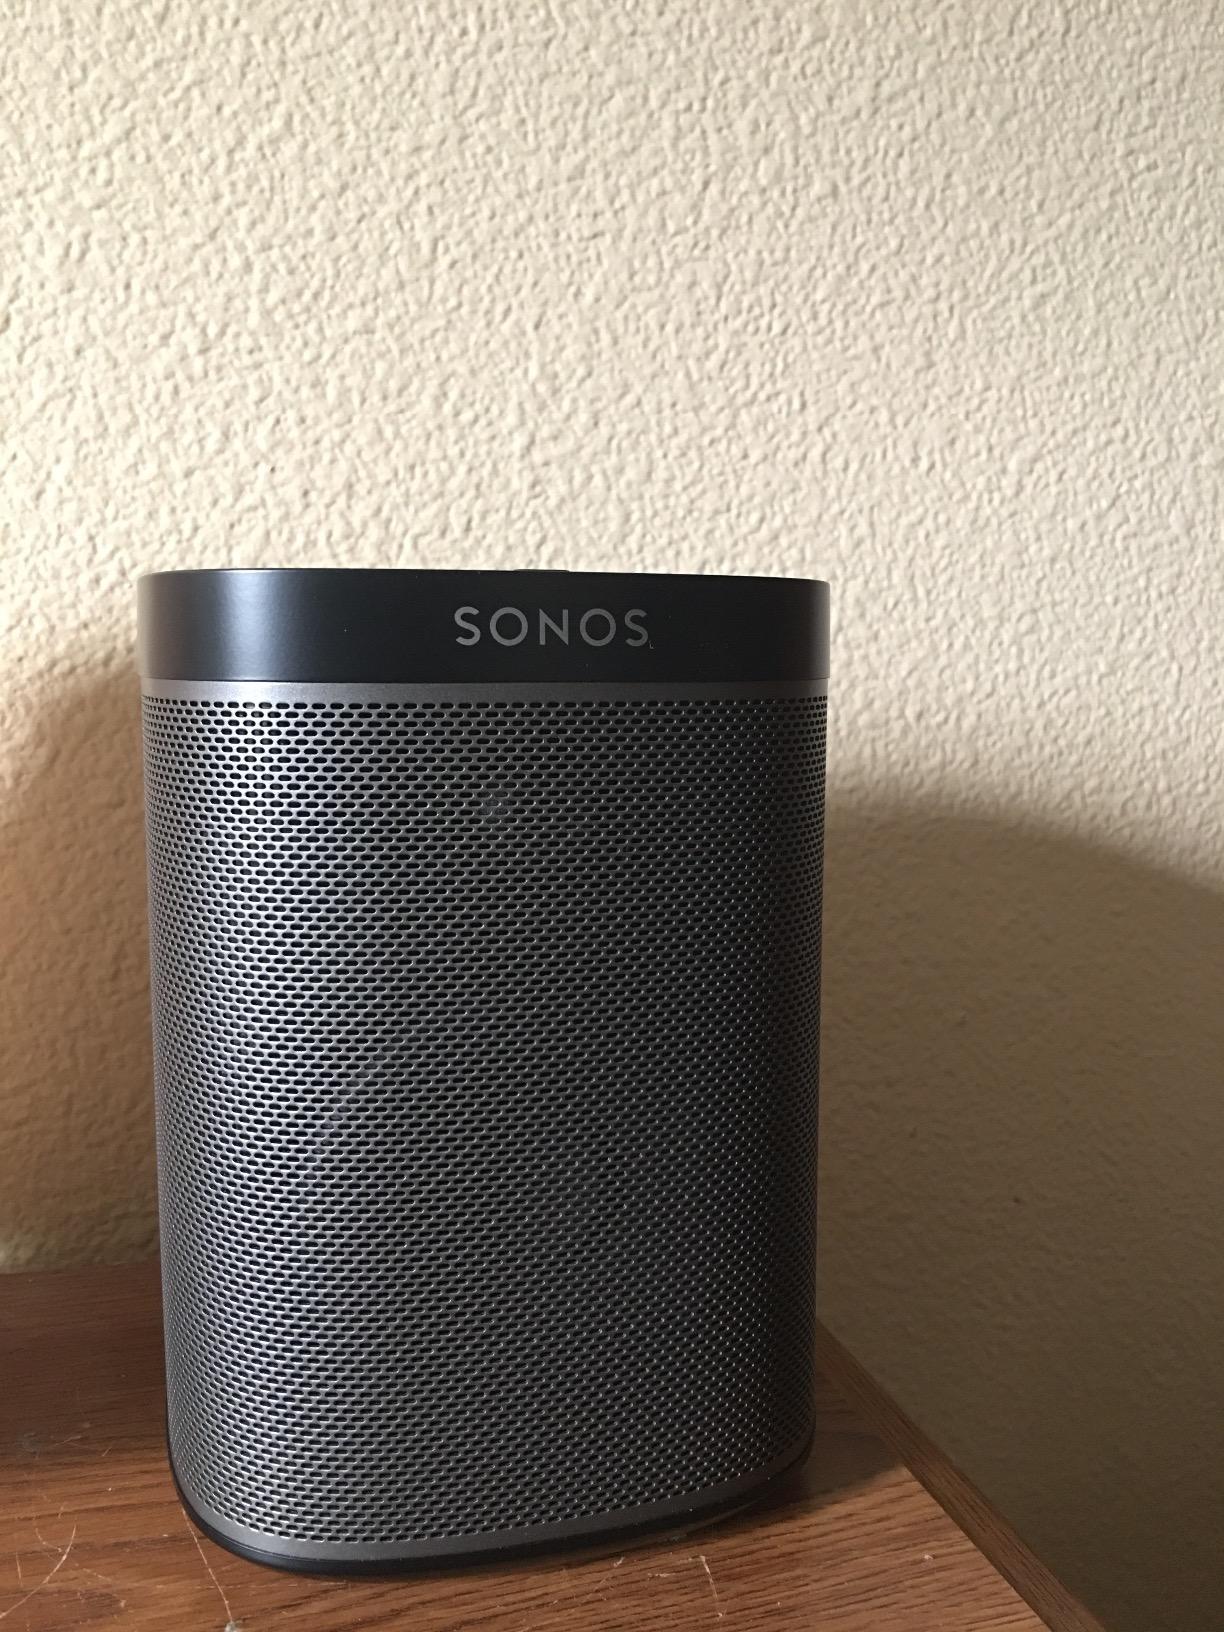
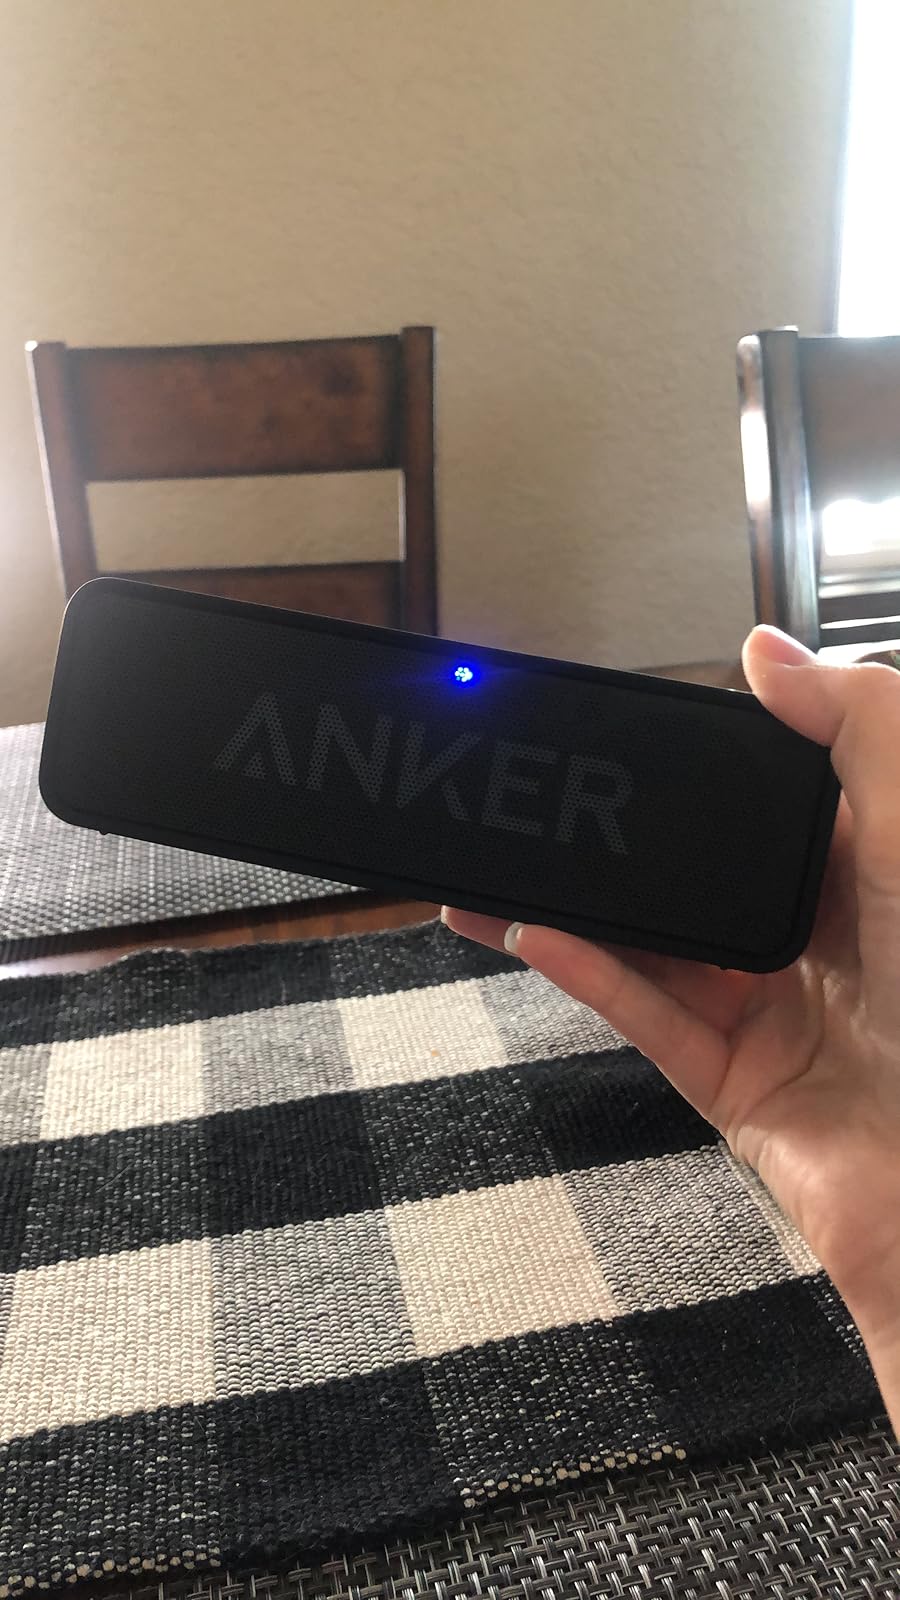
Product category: speaker
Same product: no